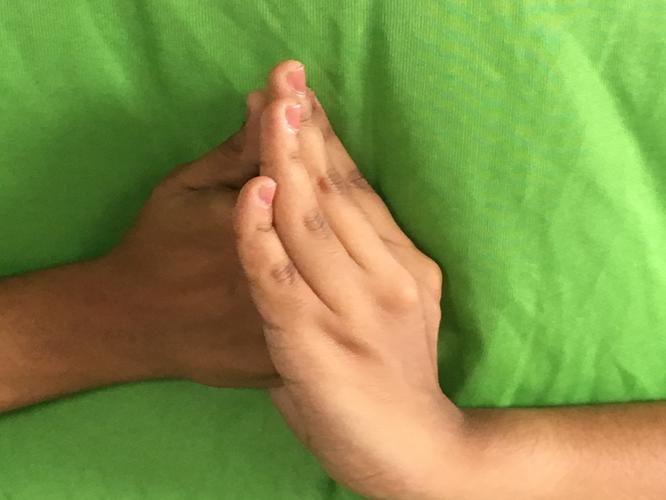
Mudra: Shanka
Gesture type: double_hand